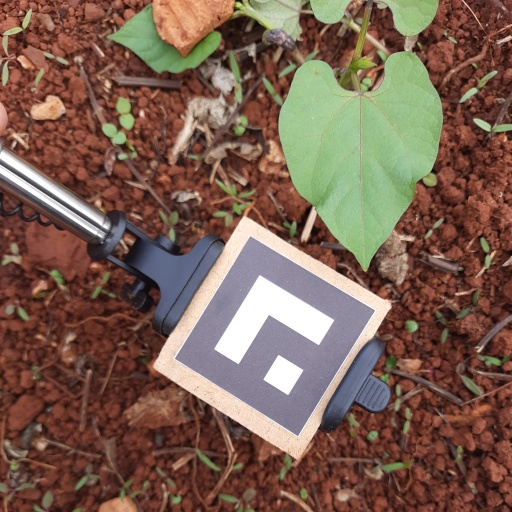
Observations: wavy surface, no eating holes, under cloudy sky